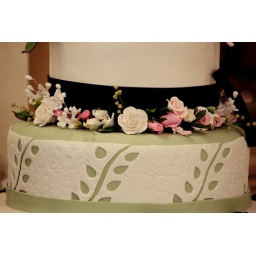
Hand-made sugar flowers decorate another gorgeous wedding cake by Granny Schmidt's Bakery of Emmaus, PA.